Simon Bradstreet House

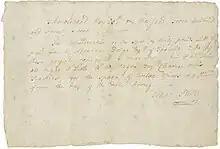
Agreement between Isaac Story and Abraham Dodge related to Chance Bradstreet.

It is also the house that William Story, Esq, the father of Reverend Isaac Story, resided at the time of his death. William was the Clerk of the Admiralty, prior to the American revolution, and at the time of the stamp act being enacted his office and later the home of Thomas Hutchinson was entered on the evening of August 26, 1765 by a crowd of angry citizens and vandalized. Possibly the attack on Story, was a carefully calculated effort to destroy records of debt and other incriminating evidence against Massachusetts merchants. But the indisputable fact was that William Story, who stood with Sam Adams in 1763, stood with Thomas Hutchinson in 1765. He was also a client of John Adams when we was practicing law in Boston